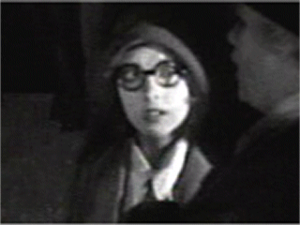
Carla Laemmle
Carla Laemmle i Dracula fra 1931.
Rebecca Isabelle "Carla" Laemmle var en amerikansk skuespillerinde, der først og fremmest var aktiv indenfor stumfilm i 1920'erne og op i 1930'erne.